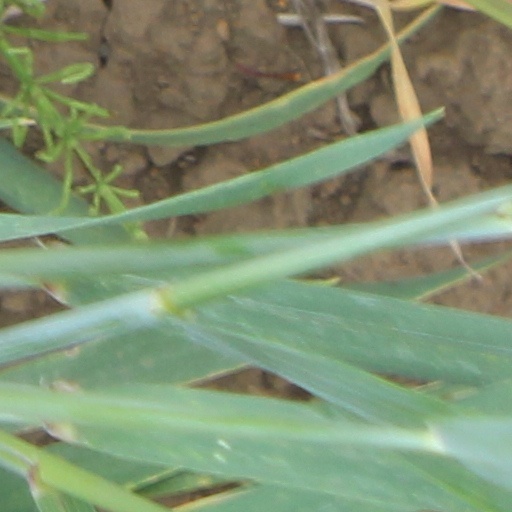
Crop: wheat